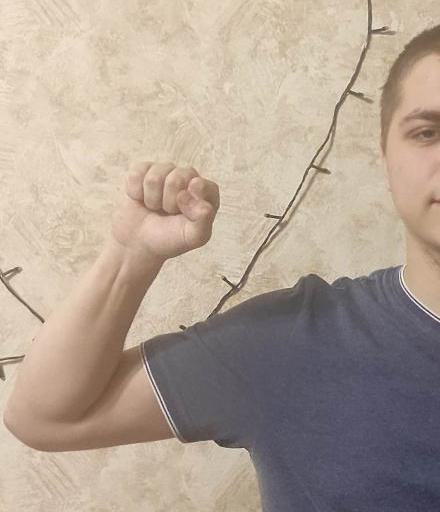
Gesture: fist